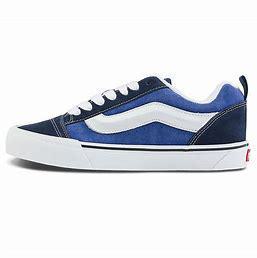
Brand: Vans
Model: KNU Skool